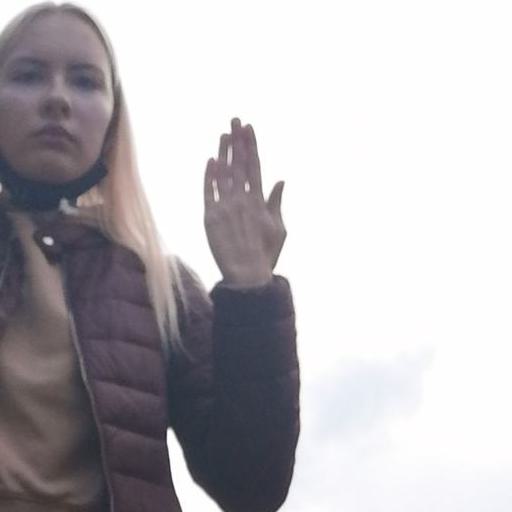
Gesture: stop_inverted